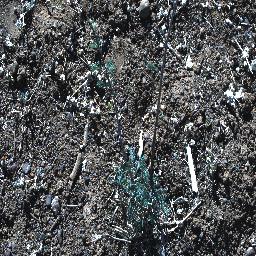
Label: negative